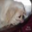
Label: dog